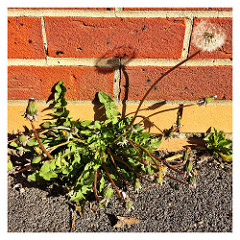
Flower: dandelion